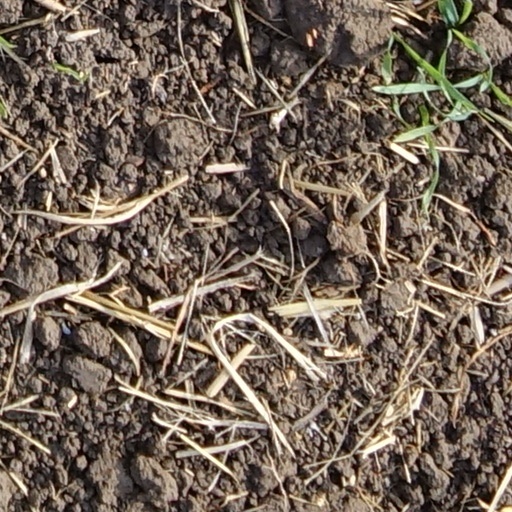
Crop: wheat